Polio

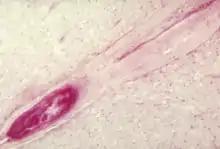
A photomicrograph of the lumbar spinal cord depicting an infarct due to Polio Type III surrounding the anterior spinal artery

Poliovirus enters the body through the mouth, infecting the first cells with which it comes in contact – the pharynx and intestinal mucosa. It gains entry by binding to an immunoglobulin-like receptor, known as the poliovirus receptor or CD155, on the cell membrane. The virus then hijacks the host cell's own machinery, and begins to replicate. Poliovirus divides within gastrointestinal cells for about a week, from where it spreads to the tonsils (specifically the follicular dendritic cells residing within the tonsilar germinal centers), the intestinal lymphoid tissue including the M cells of Peyer's patches, and the deep cervical and mesenteric lymph nodes, where it multiplies abundantly. The virus is subsequently absorbed into the bloodstream.